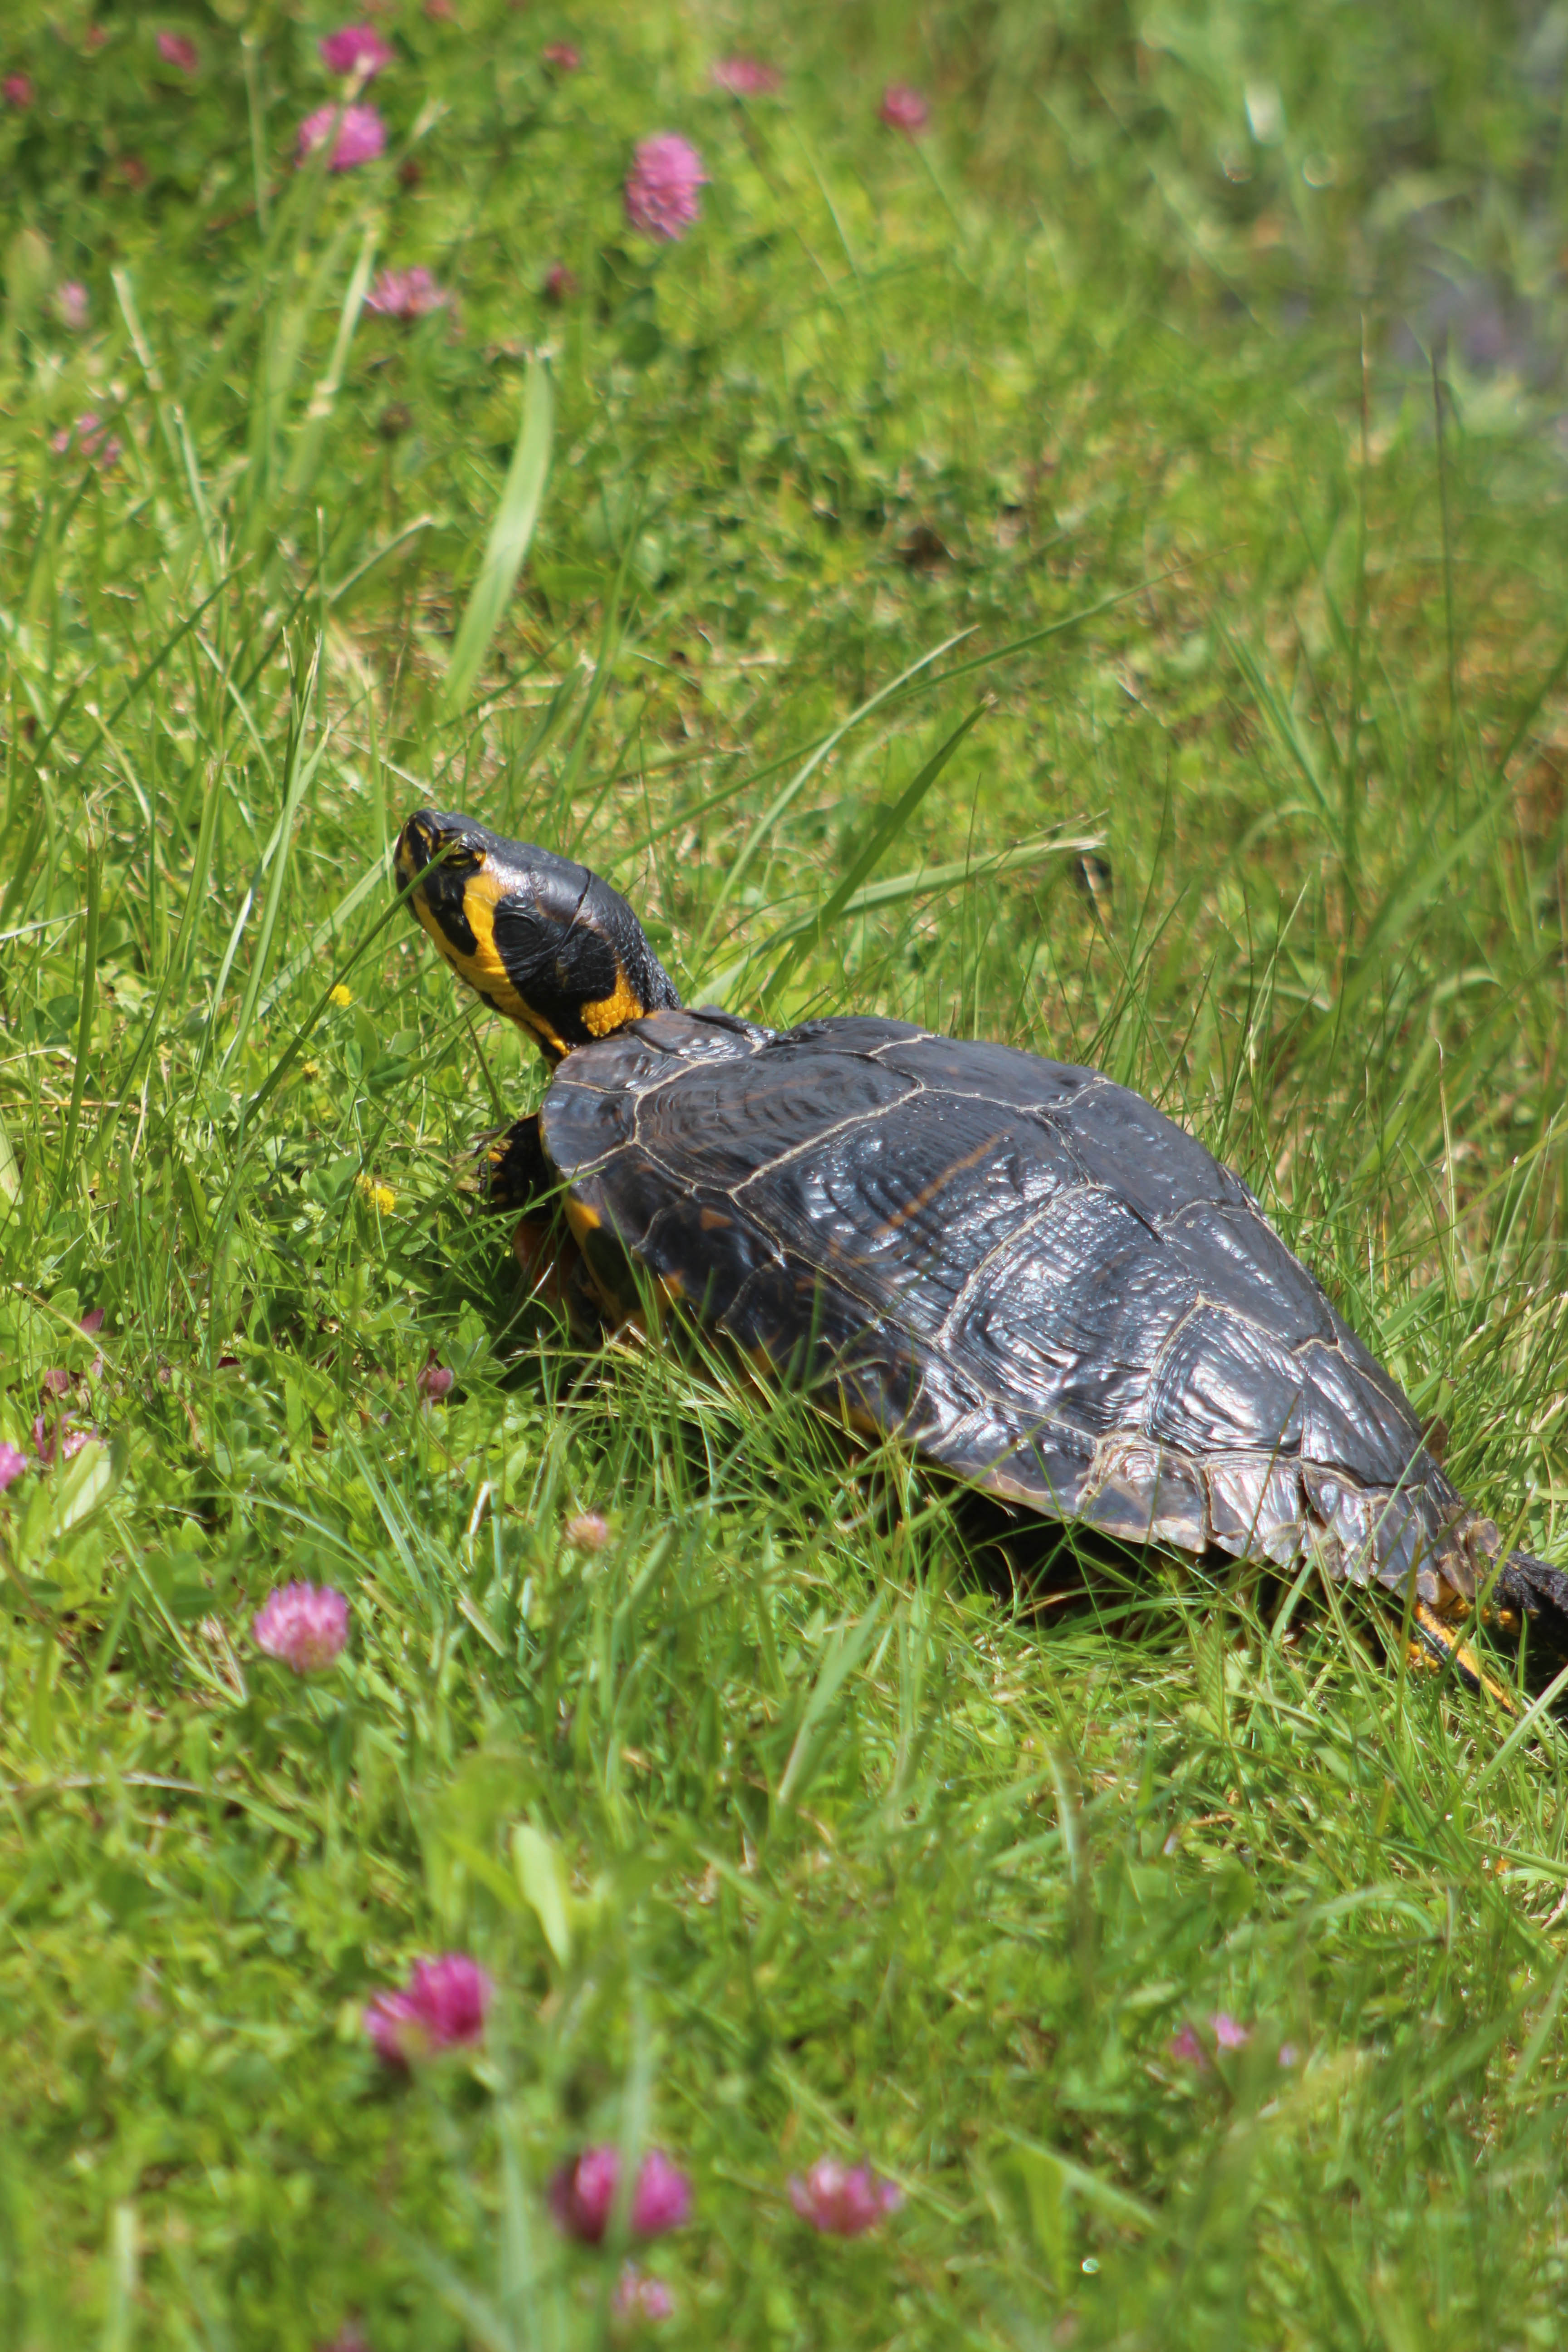
frog, turtle, Pond turtle, reptile, grass, tortoise, common snapping turtle, red eared slider, plant, wildflower, box turtle